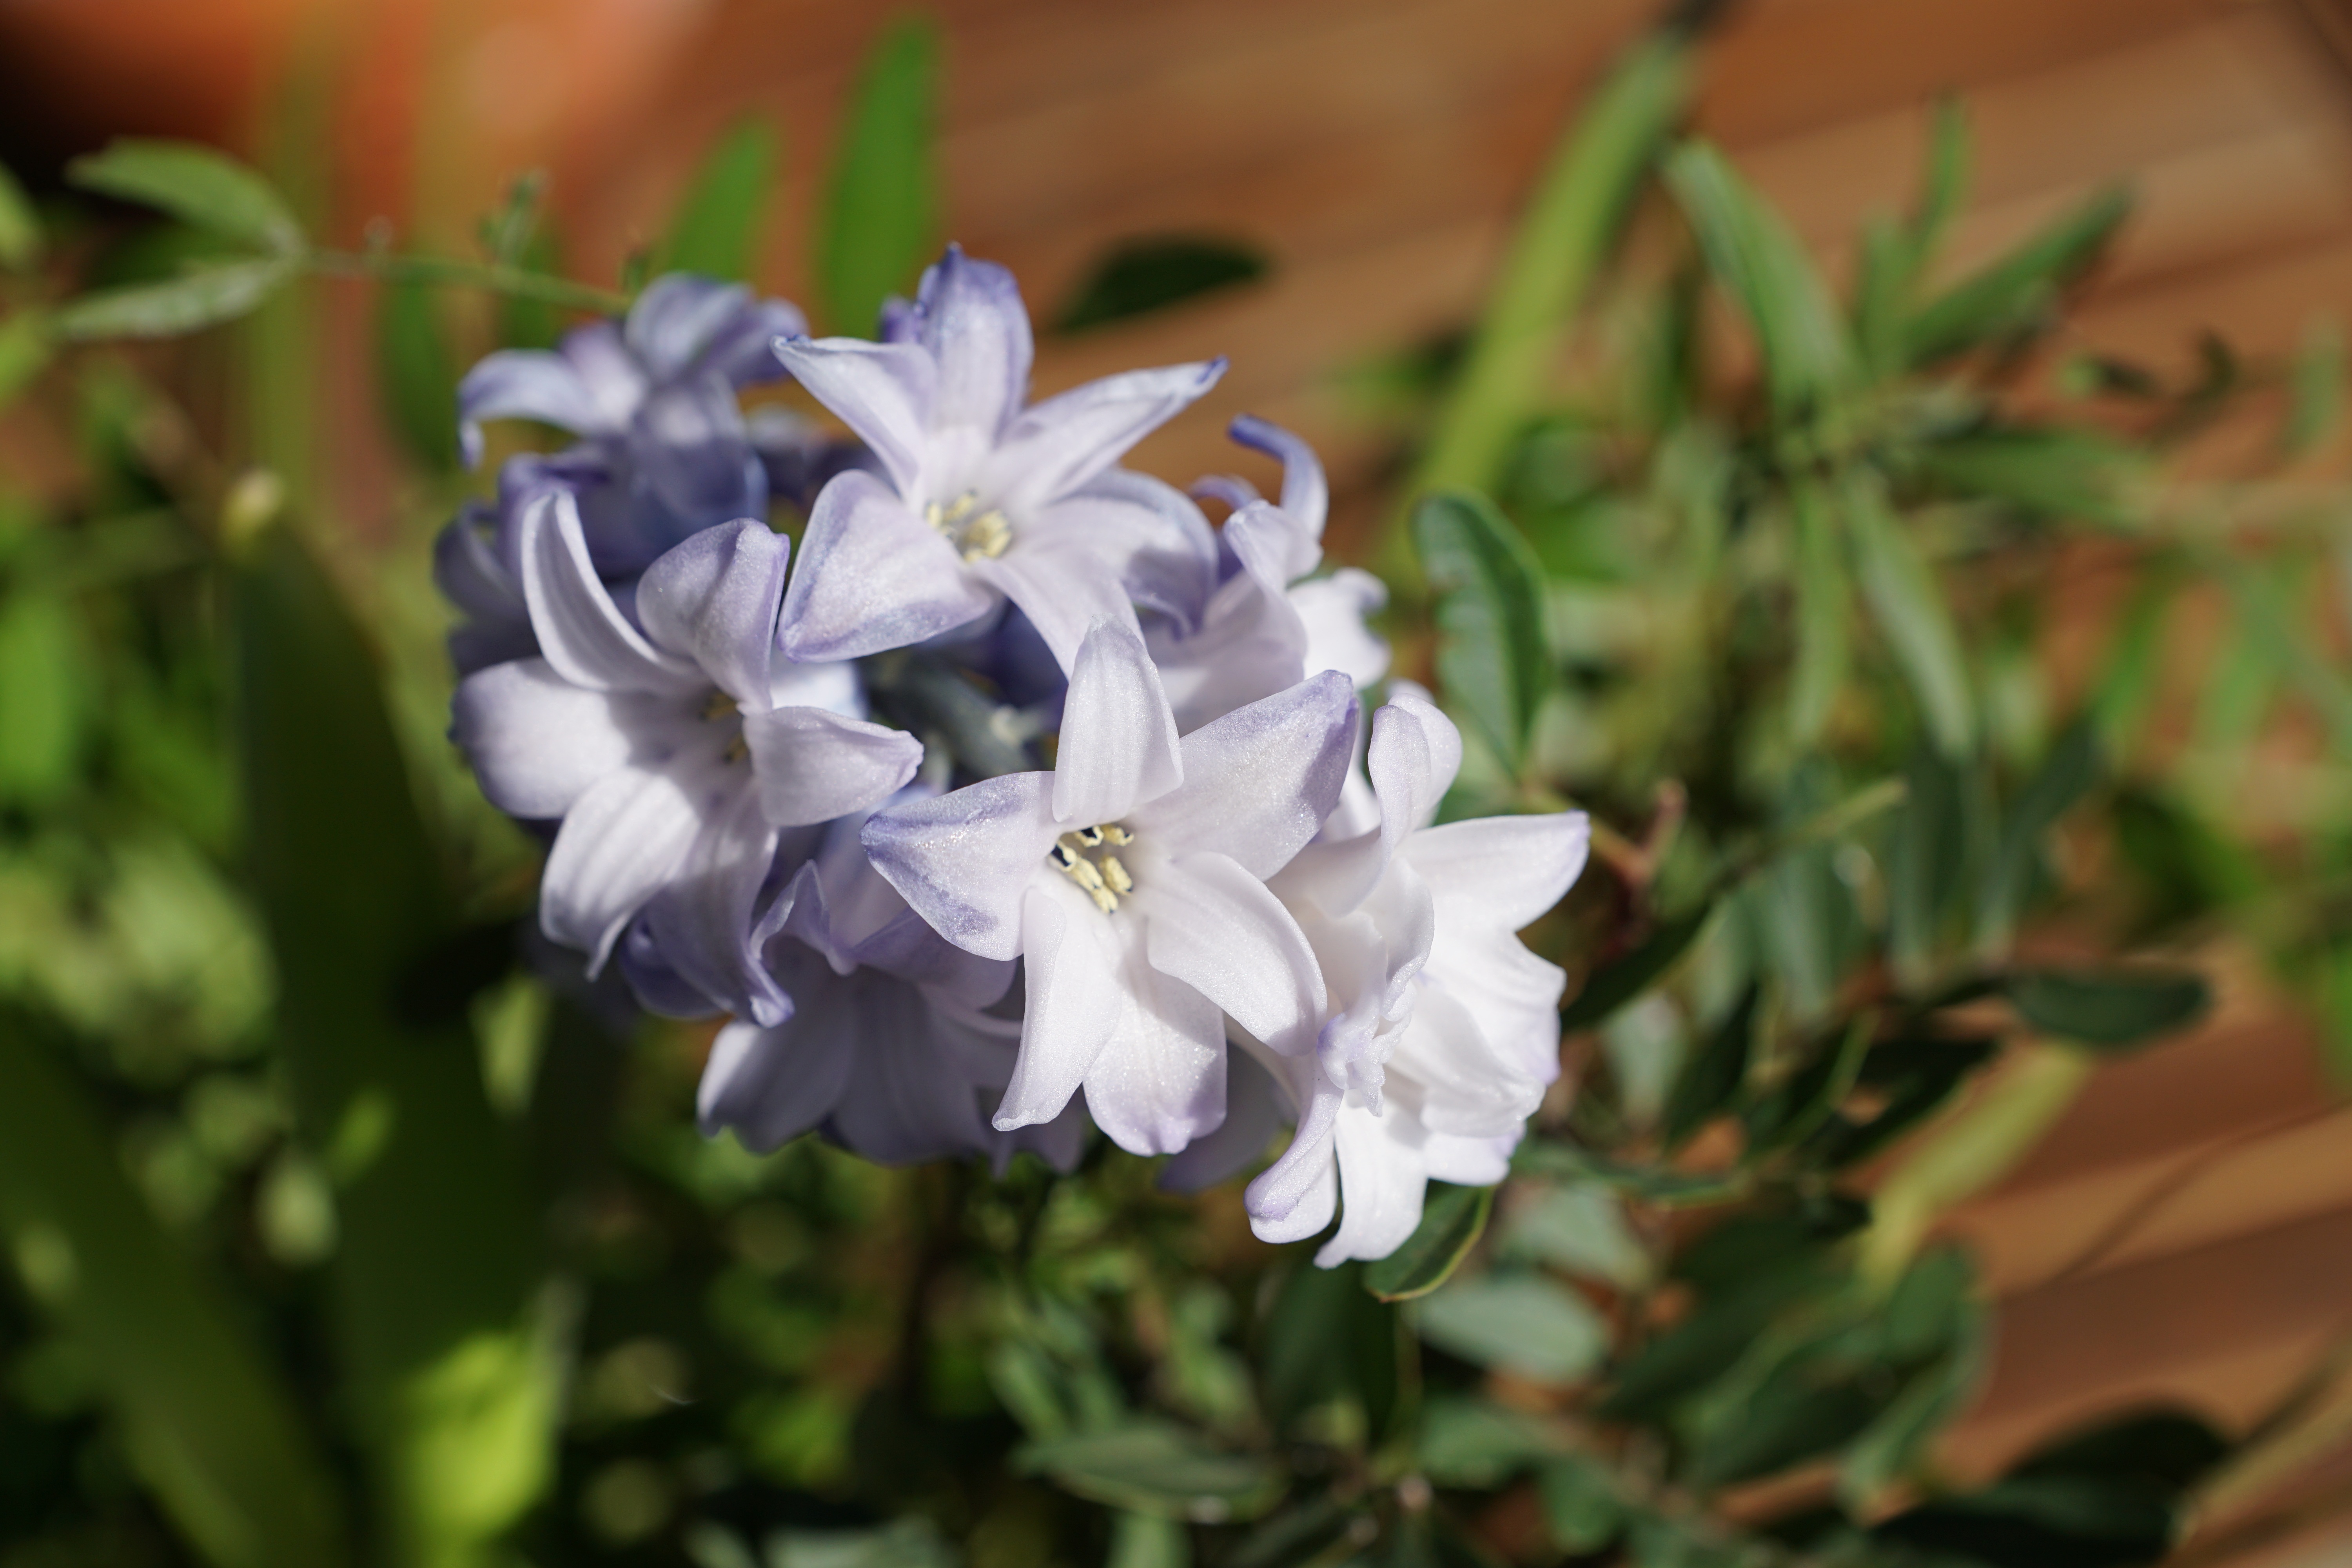
blossom, plant, flower, purple, spring, herb, botany, blue, garden, close, flora, wildflower, flowers, violet, early, spring flower, macro photography, flowering plant, hyazinth, land plant